III Army Corps (Italy)

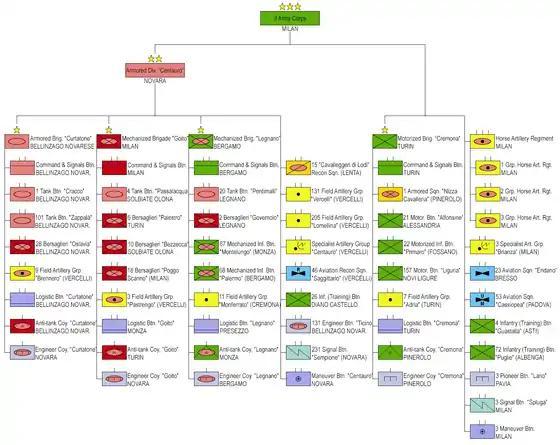
Structure of the 3rd Army Corps in 1986 before the divisional level was abolished (click to enlarge)

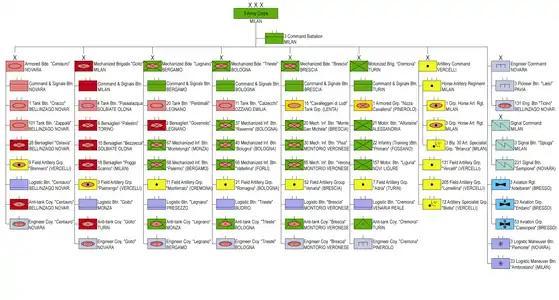
Structure of the 3rd Army Corps in 1989 at the end of the Cold War (click to enlarge)

On 15 June 1945 the III Territorial Military Command was activated in Milan which at the time controlled only the Infantry Division "Legnano" in Bergamo. The "Legnano" was a unit of the Italian Co-Belligerent Army and had served on the Allied side during the Italian campaign. Following service with the American 5th Army, the "Legnano" served with the Polish II Corps on the extreme left of the British 8th Army.